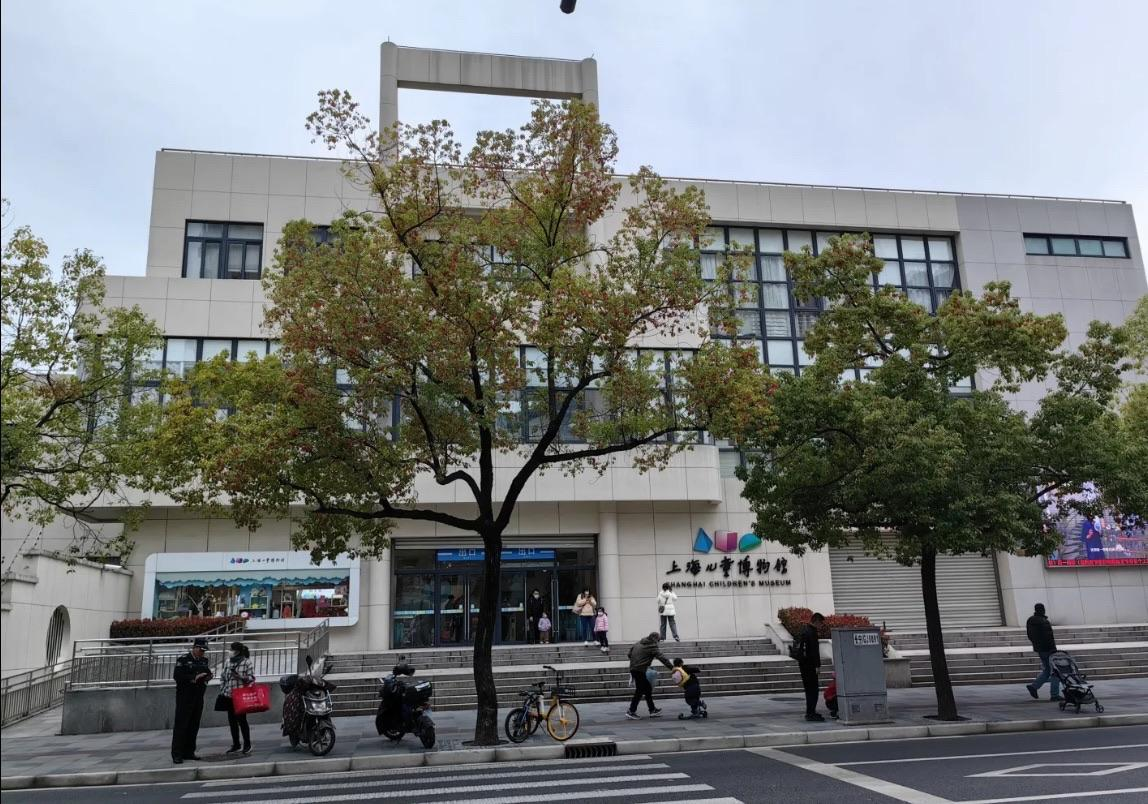
地标名称：上海儿童博物馆
所在城市：上海市·长宁区